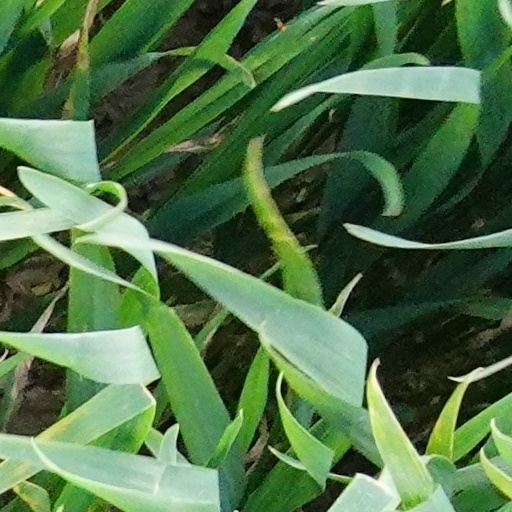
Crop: wheat